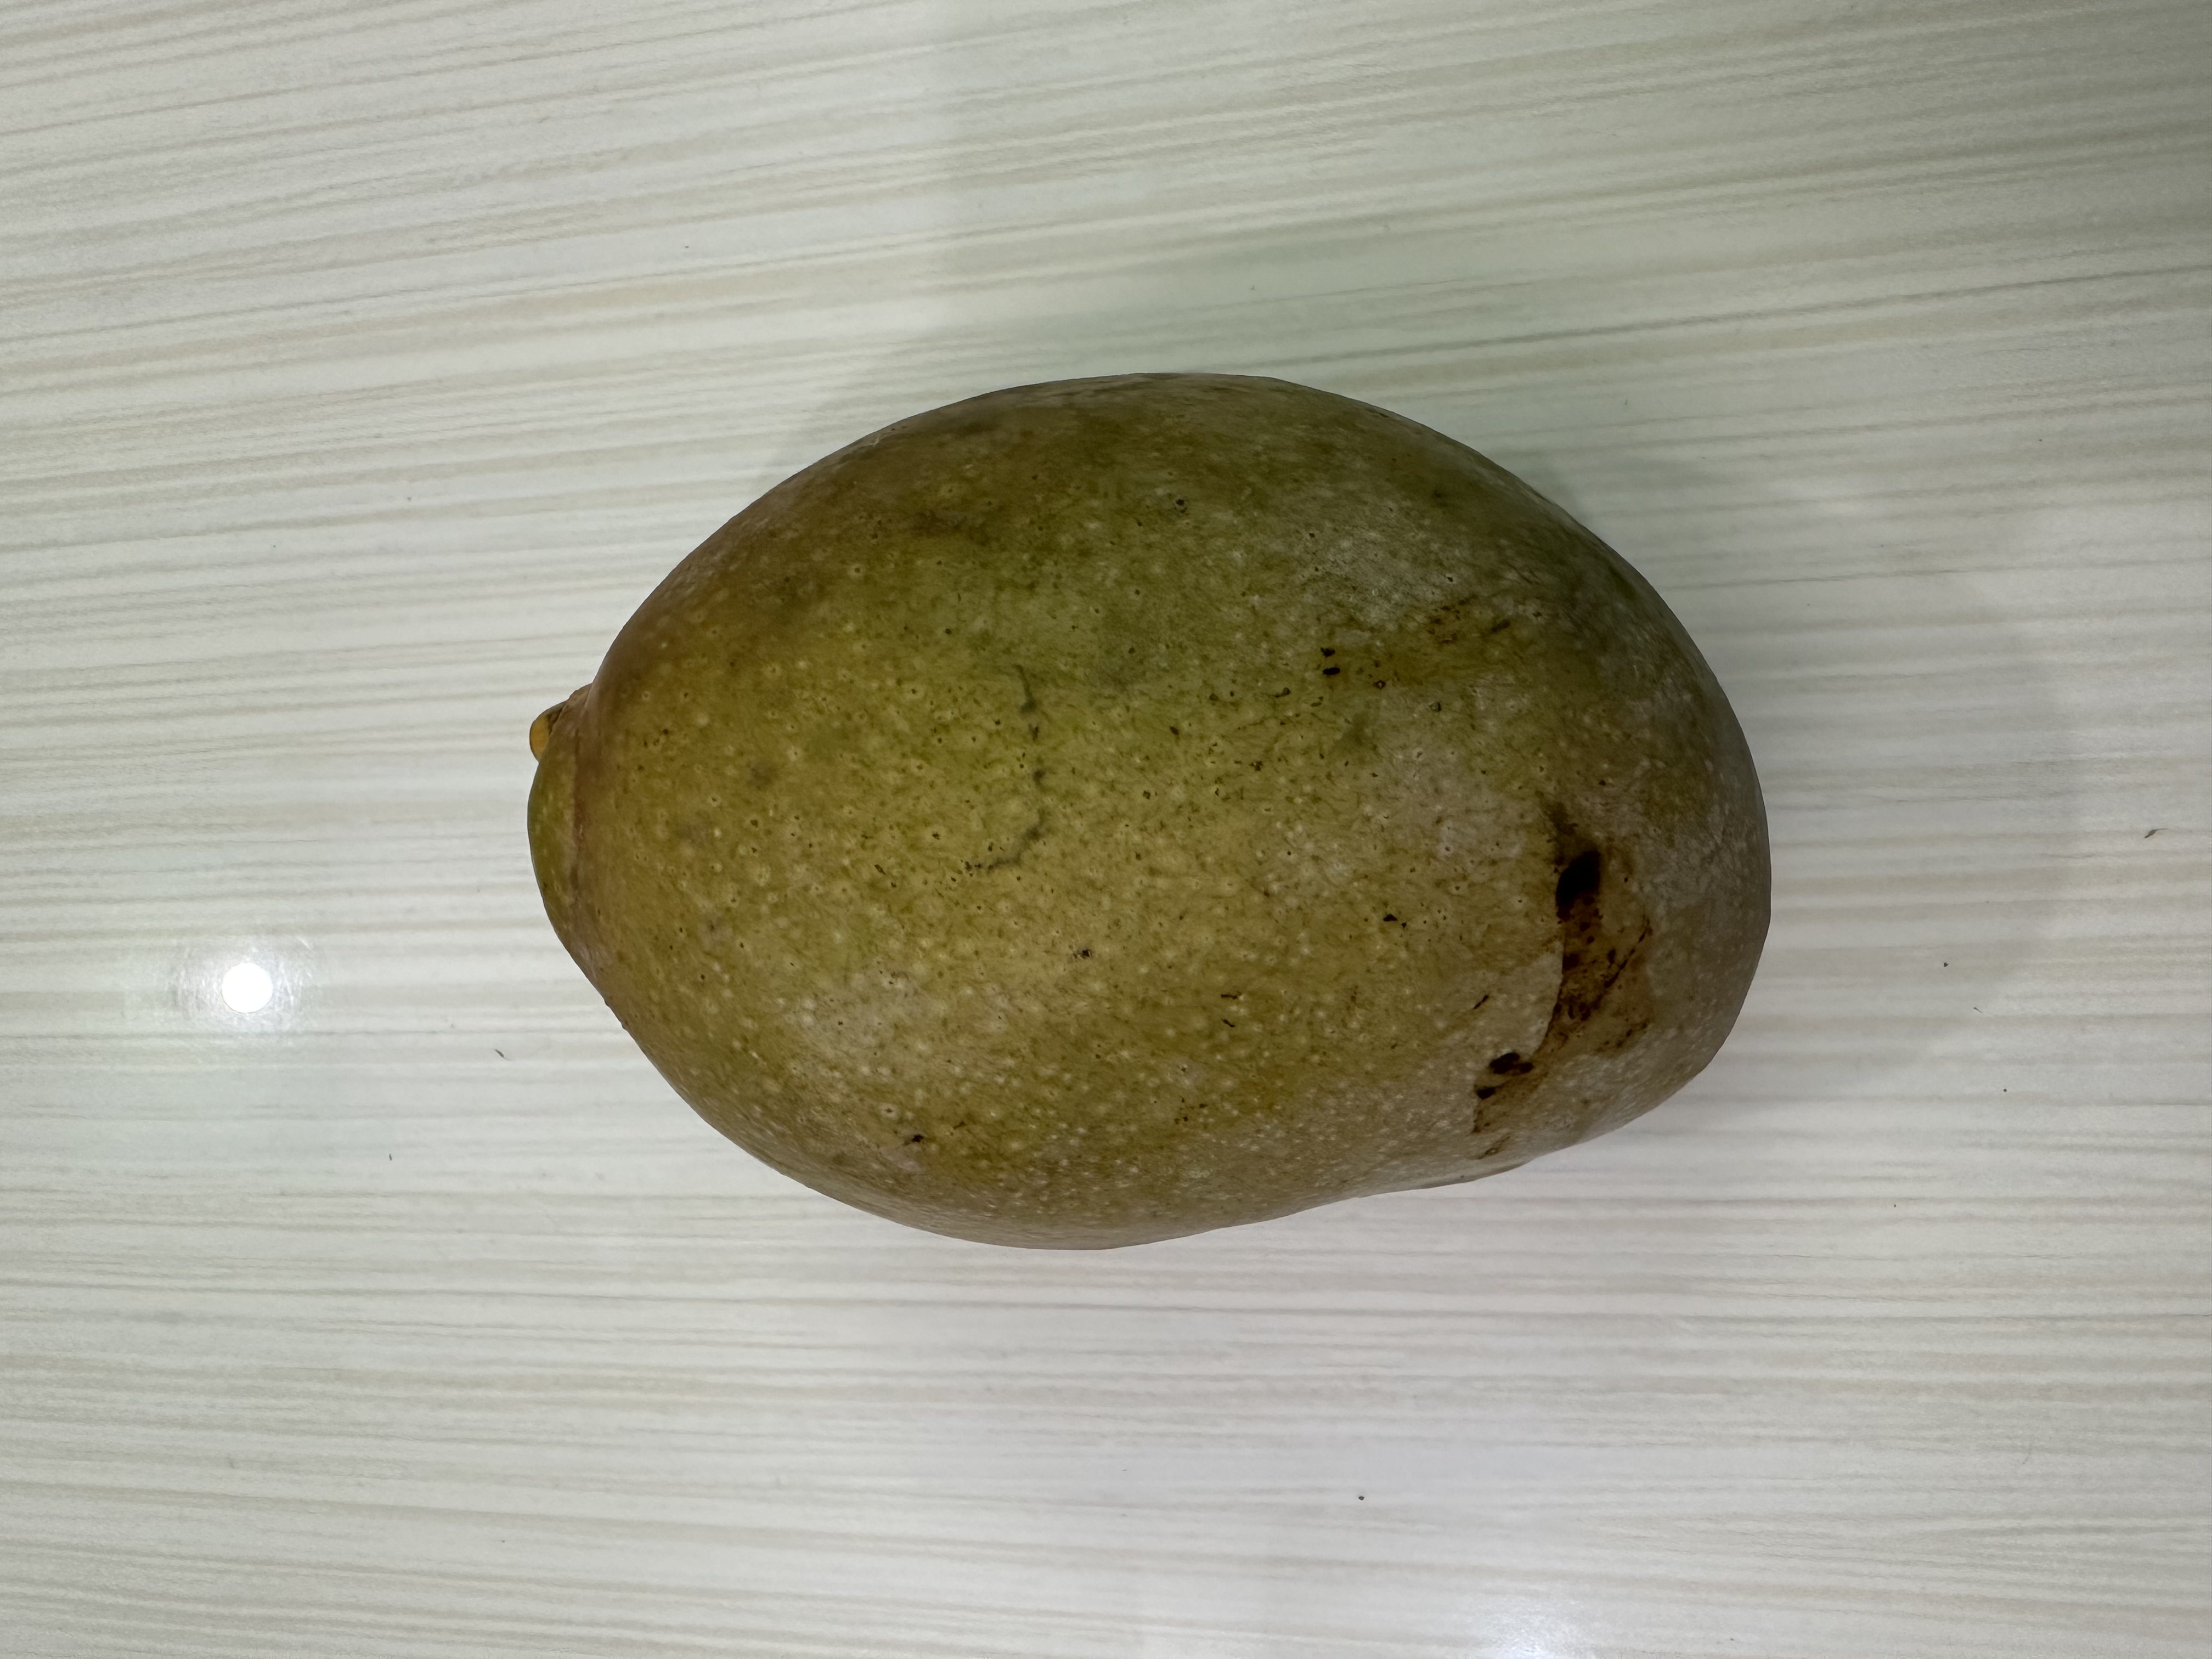
Mango variety: Bari-7